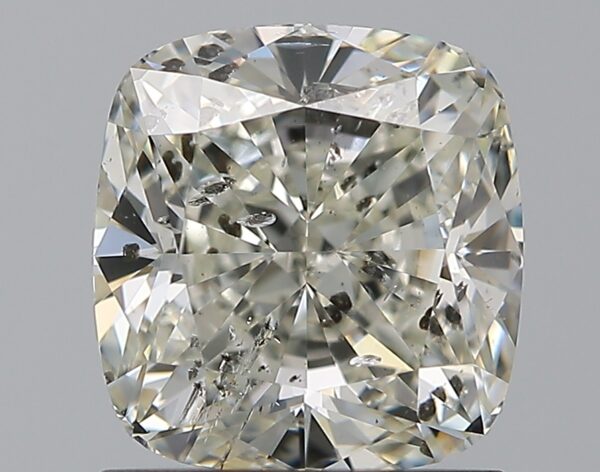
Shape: cushion
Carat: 1.51
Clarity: SI2
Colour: I
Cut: VG
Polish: EX
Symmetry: EX
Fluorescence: N
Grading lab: IGI
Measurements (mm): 6.59 x 6.27 x 4.23